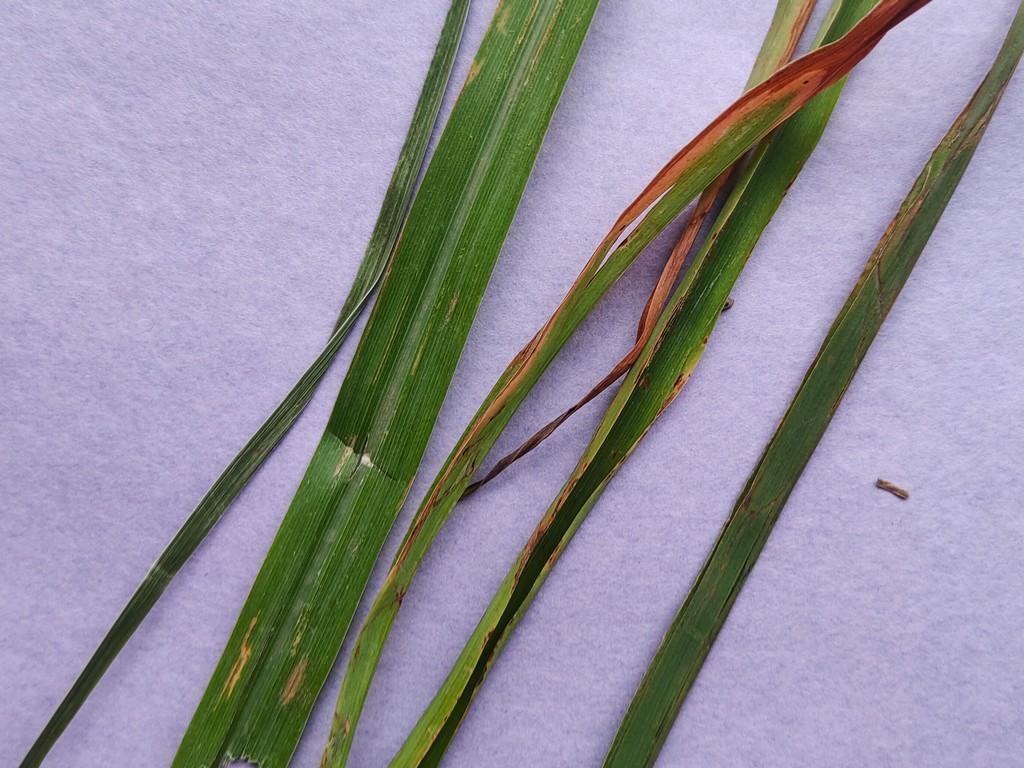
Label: Unhealthy